Funaoka Station (Kyoto)

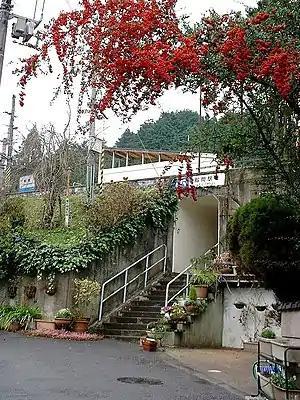
Funaoka Station, July 2006

is a passenger railway station located in the city of Nantan, Kyoto Prefecture, Japan, operated by West Japan Railway Company (JR West).